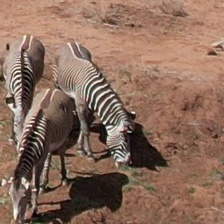
Pose orientation: front-right